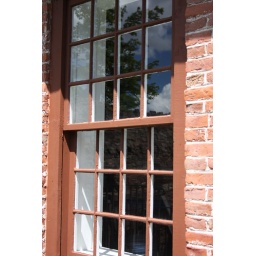
I loved the way you could see the sky and clouds in the window of the visitors' center.